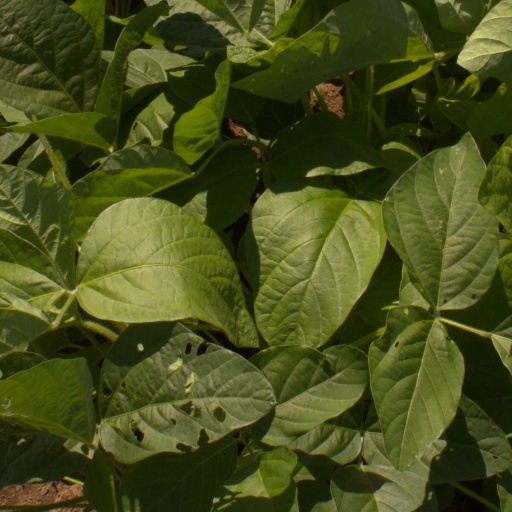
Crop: soybean